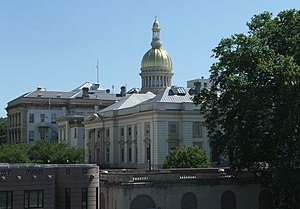
New Jersey / Politik
New Jerseys parlament i Trenton
New Jersey er en delstat i USA. Staten grænser op til staterne New York mod nord og nordøst, Delaware mod syd og Pennsylvania mod vest. Atlanterhavet ligger mod øst.